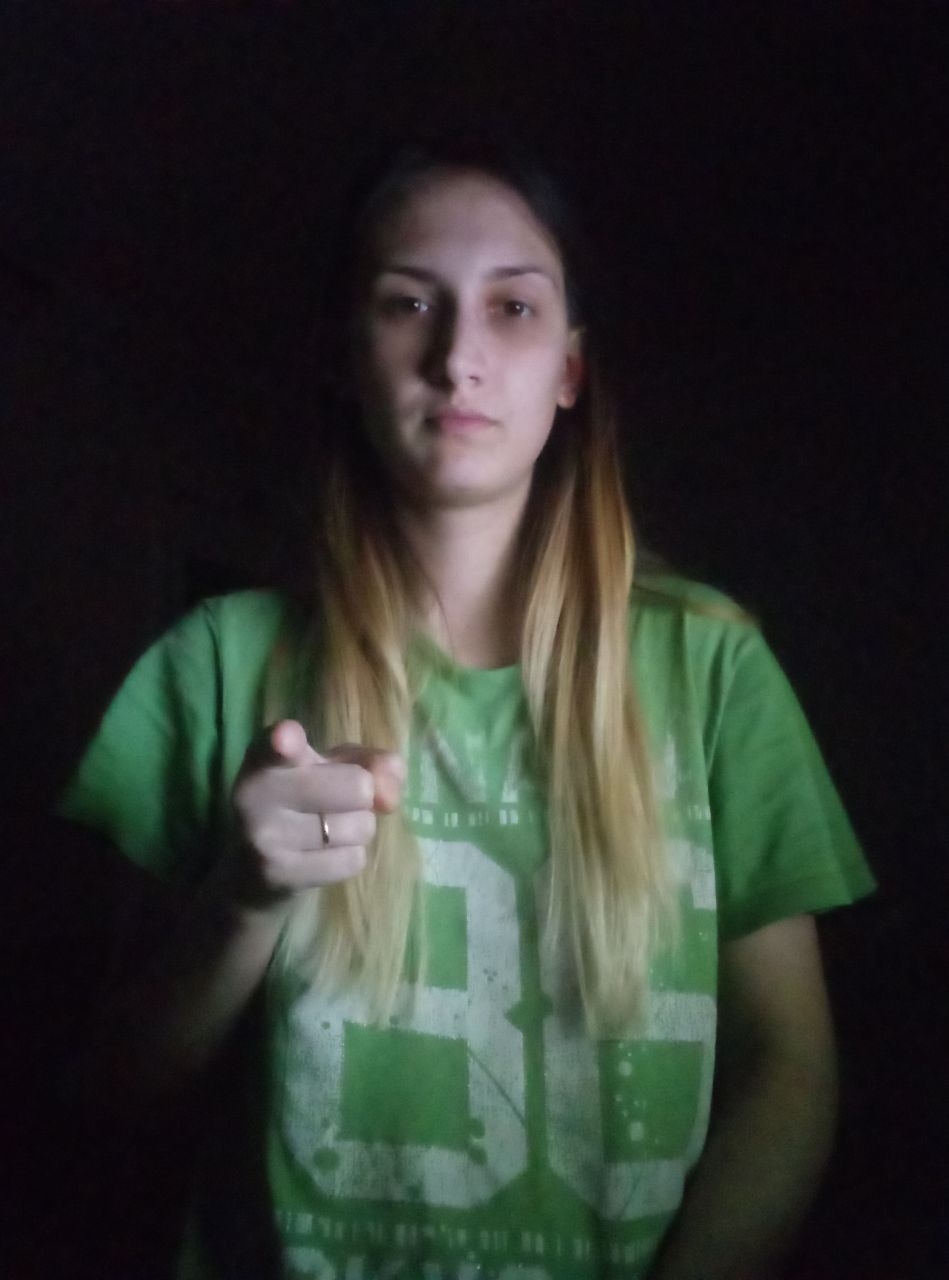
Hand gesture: point